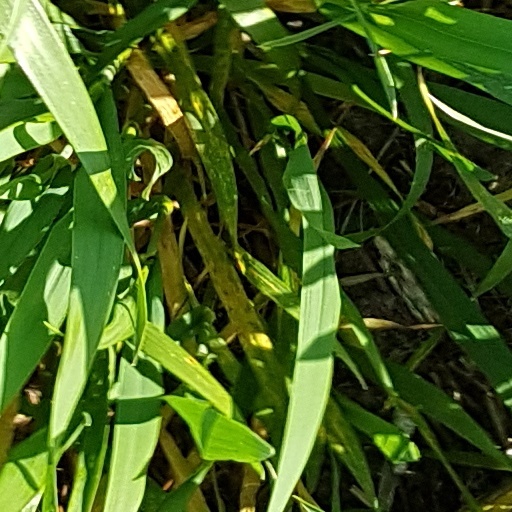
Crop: wheat